Juliette Benzoni

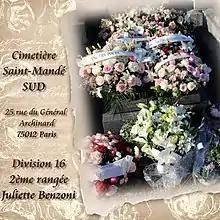
Resting place of Juliette Benzoni

Juliette Benzoni died peacefully in her sleep on 7 February, 2016 in Saint-Mandé, with, her daughter Anne at her side. In the book of condolence which was provided online, readers all over the world expressed their sadness She is buried at the Cemetery in Saint-Mandè Sud, with her mother, husband and son.